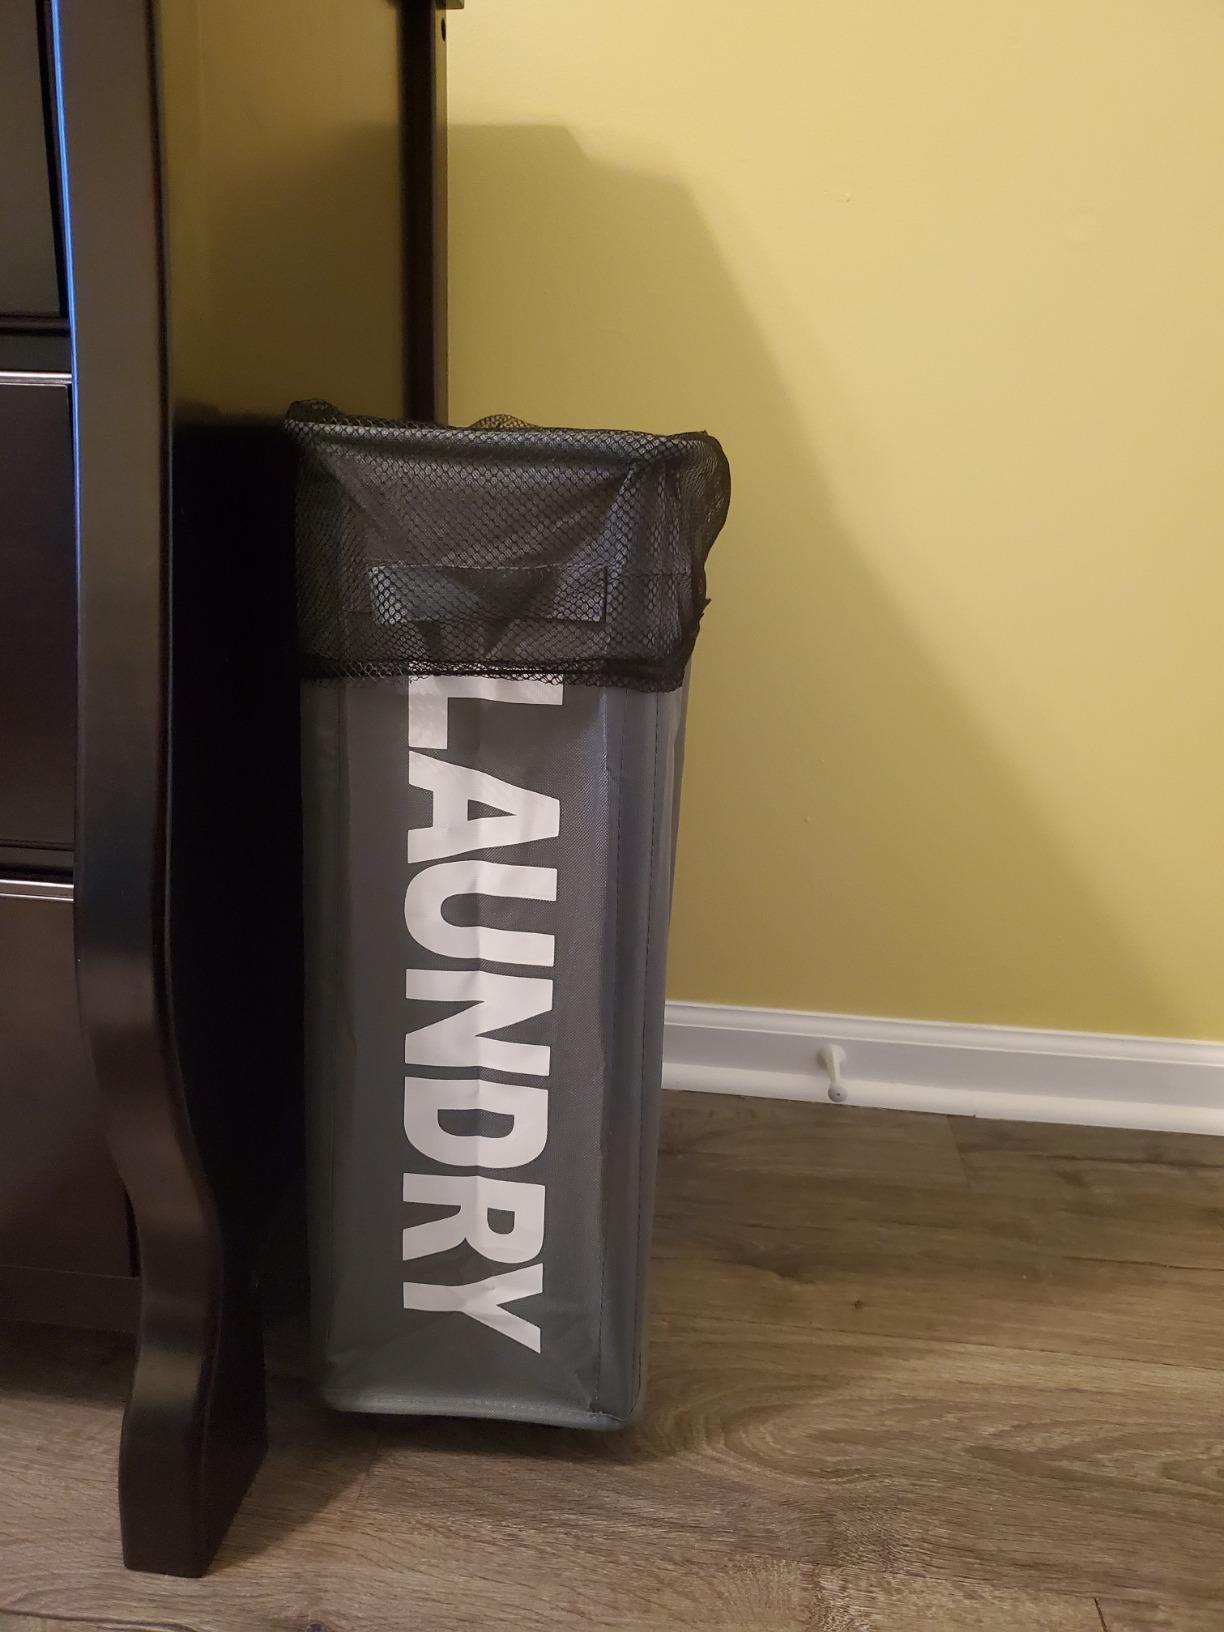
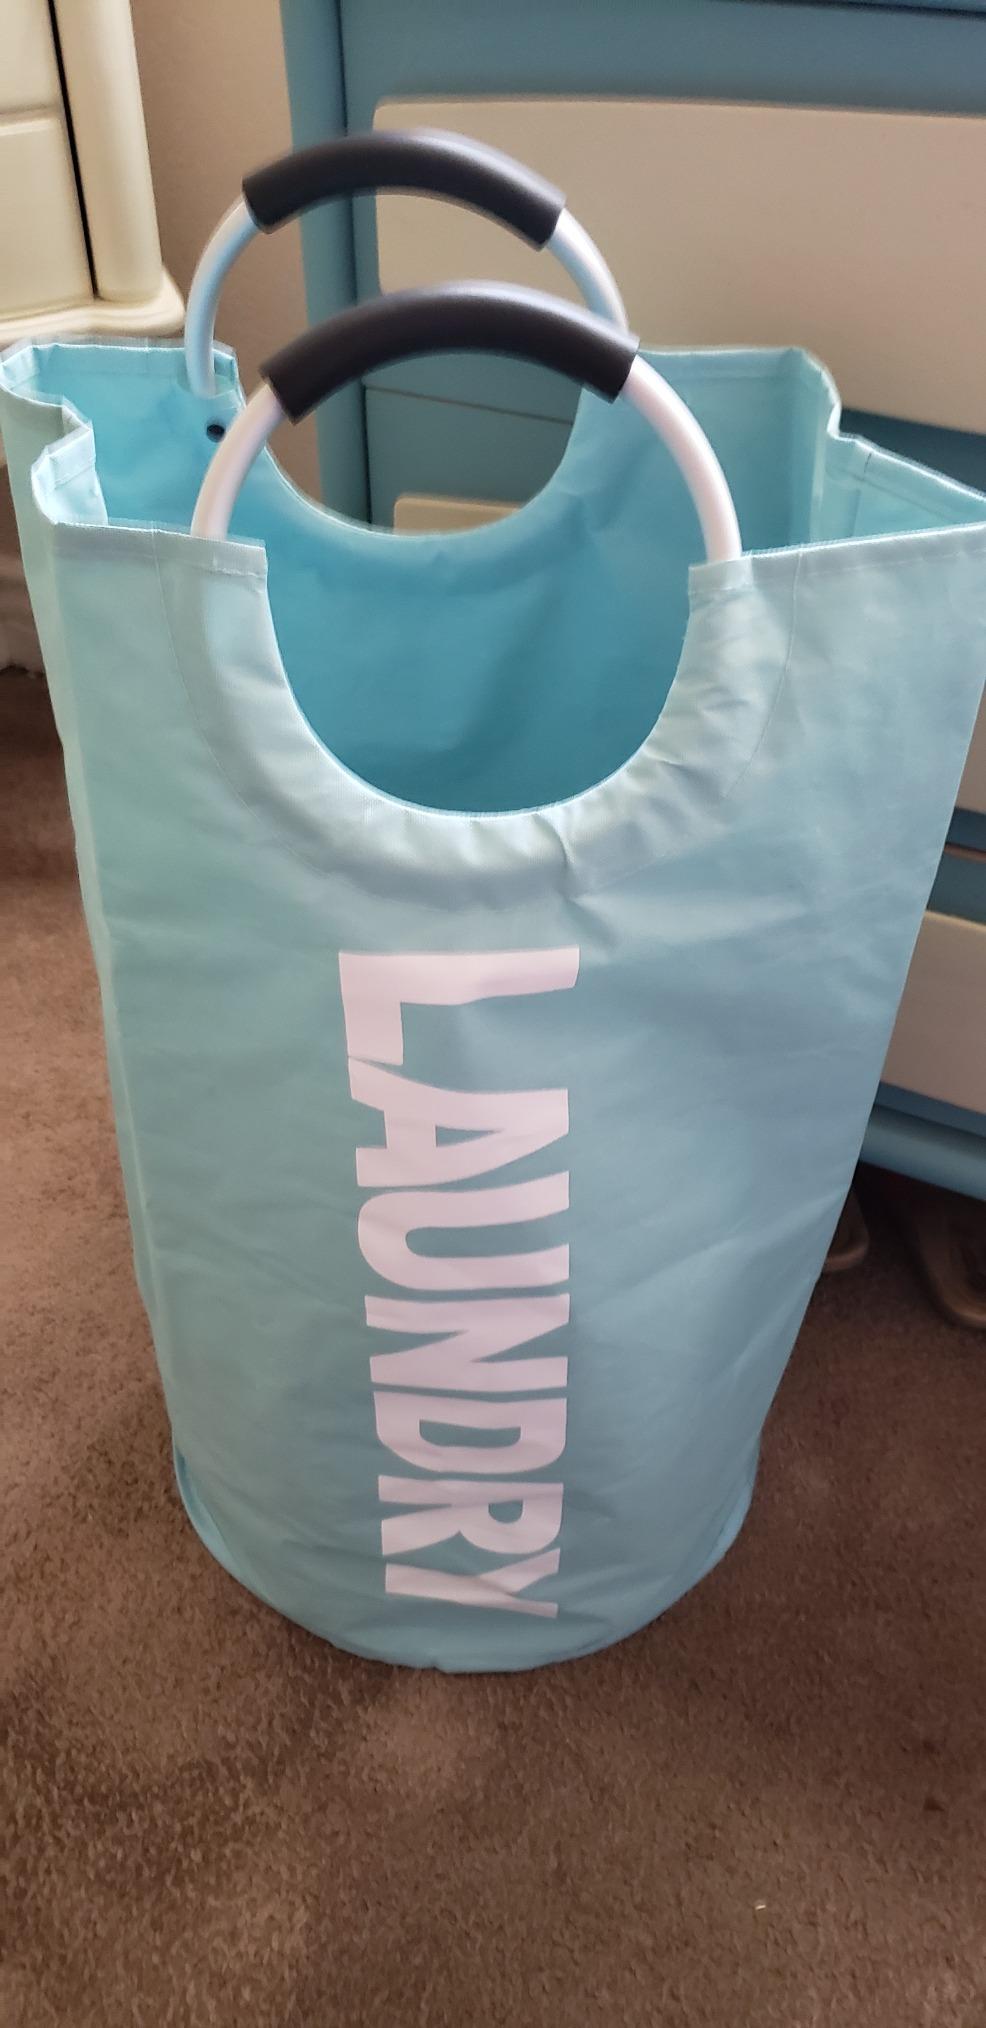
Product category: items_hamper
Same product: no